The Master of Man

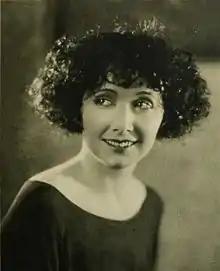
Mae Busch, who played Bessie Collister in the 1924 film adaptation

As for previous Hall Caine novels, a play adaptation was planned. However, it never materialised for "The Master of Man". The film version of the book was negotiated by Caine's son, Derwent Hall Caine, who received a call on the matter directly from Samuel Goldwyn even before the book had been published.